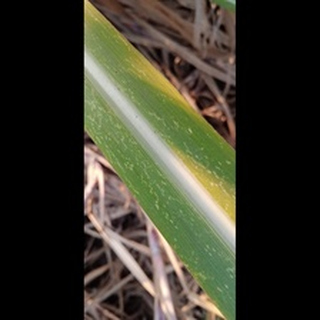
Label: sugarcane_mosaic